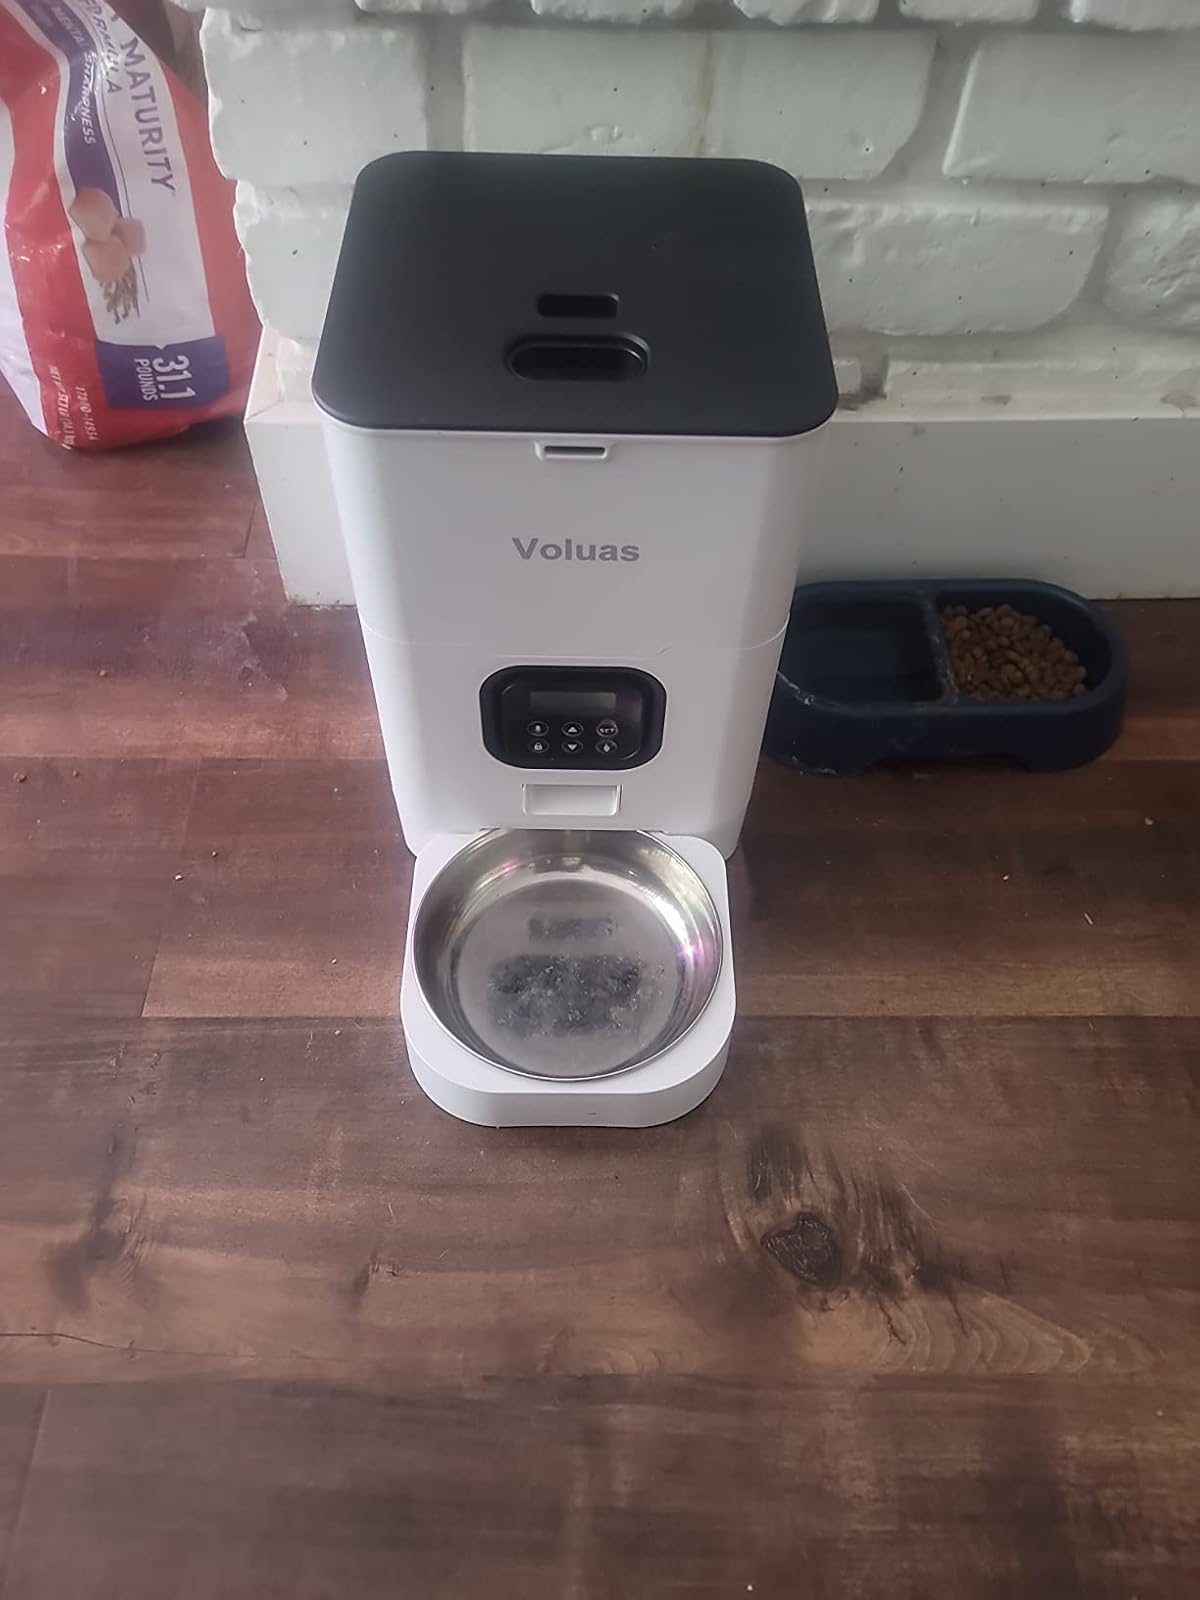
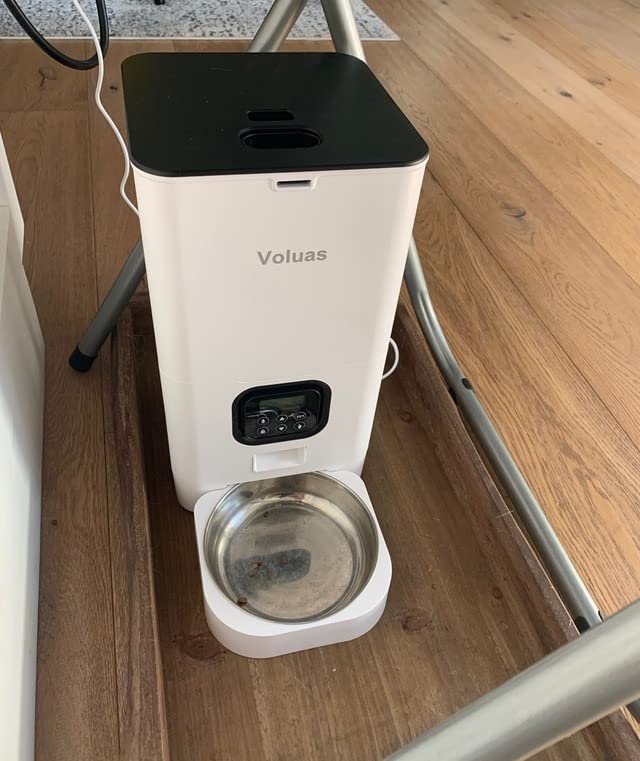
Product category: items_feeder
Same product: yes